Grande Seca

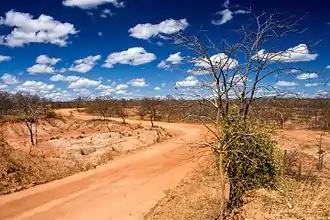
Brazilian sertão in the Northeast

The Brazilian Northeast is an area where political and social development has been hindered by the harsh environment of the arid "sertão". Characterized by the presence of nine major rivers, among which are the São Francisco and the Parnaíba, the "sertão" has an average annual temperature of between 20 °C and 28 °C and a maximum of 40 °C. The pluviosity of the area is a source of concern for farmers and local governments alike. Although the annual average precipitation is slightly lower than 1,000 mm, the rainy period, which usually lasts just two months a year, is unstable. Sometimes precipitation halts for one year or more, often causing regional droughts. Sustained occurrences of below average water availability can happen in all areas of the country as a consequence of abnormally low precipitation rates and high evaporation rates; but it is in the Northeast where they happen with greater frequency. The "zona da mata", which runs along the Northeastern coast and in which major cities are located. In this sub-biome, rains are frequent and vegetation is plentiful. This area does not usually suffer from droughts, but the magnitude of the Great Drought was so great that even the coastal region was impacted. Since the rivers that flow to the coast almost always have their origin in the "sertão", a drought in the semiarid and arid sub-regions can extend to the entire Northeastern area. Prior to Portuguese settlement in the 16th century, there were no pressing problems because the predominant "caatinga" ecosystem was adapted to the cyclical climate. Indigenous groups who inhabited the land were affected by extreme droughts, which forced them to move to the humid coastal region, but these rarely occurred.